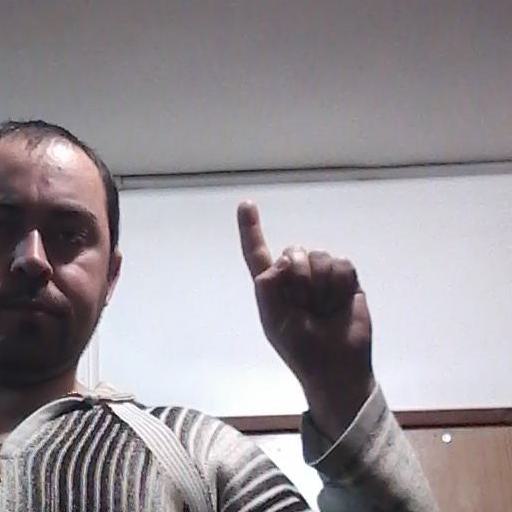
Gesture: one